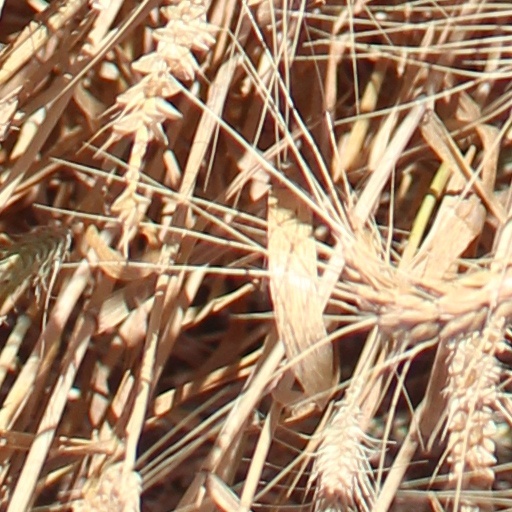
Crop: wheat